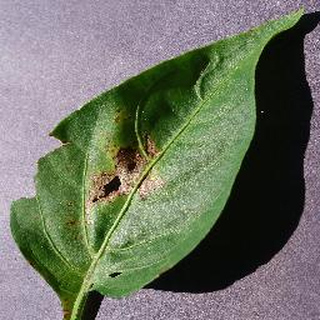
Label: bell_pepper_bacterial_spot